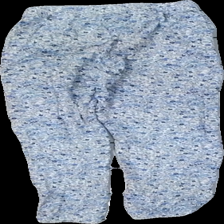
View: back
Type: Trousers
Category: Children
Brand: H&M
Colors: Blue, White
Material: 100% viscose
Pattern: Floral print
Cut: Regular
Size: 140
Season: All
Stains: Minor
Damage: fläck
Damage location: middle left
Damage 2: fläck
Damage 2 location: middle right
Price range: 50-100
Recommended usage: Reuse
Description: blommiga byxor med svaga fläckar på knäna